Muhacir

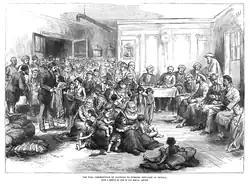
Distribution of clothing to Turkish refugees at Shumla, 1877

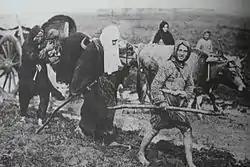
Turkish immigrants from Bulgaria arriving in Anatolia in 1912

The first wave of emigration from Bulgaria occurred during the Russo-Turkish War (1828–1829) when around 30,000 Bulgarian Turks arrived in Turkey. The second wave of about 750,000 emigrants left Bulgaria during the Russo-Turkish War of 1877-78, but approximately one-fourth of them died on the way. More than 200,000 of the rest remained inside the present borders of Turkey whilst the others were sent to other parts of the Ottoman Empire. The aftermath of the war led to major demographic restructuring of the ethnic and religious make-up of Bulgaria. As a result of these migrations, the percentage of Turks in Bulgaria was reduced from more than one-third of the population immediately after the Russo-Turkish War to 14.2% in 1900. Substantial numbers of Turks continued to immigrate to Turkey during, and following, the Balkan Wars and the First World War, in accordance with compulsory exchange of population agreements between Greece, Bulgaria, and Turkey. By 1934 the Turkish community had been reduced to 9.7% of Bulgaria's total population and continued to fall during the subsequent decades.